Vladimír Pikora

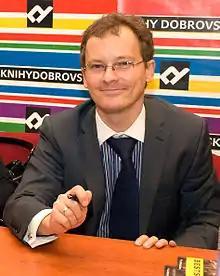
Vladimir Pikora in 2012

Vladimír Pikora (born 3 August 1977, Prague) is a Czech financial market analyst and macroeconomist. In 2021 he established Pikora Invest as a family office.